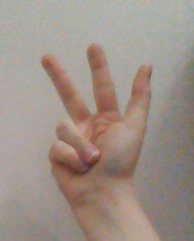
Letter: al